Mullingar

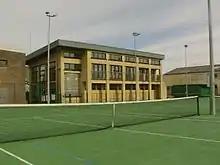
Tennis clubhouse and courts

The Midland Regional Hospital at Mullingar serves the Longford-Westmeath area. An extension was built in the early 1990s. A change in government, however, halted investment and the extension lay as an empty shell until late 2006 when funding was finally secured to ensure its completion. There are several other hospitals in the town: St Loman's, which provides psychiatric services to the Midlands; St Mary's, a care centre for older people; and the St Francis Private Hospital.